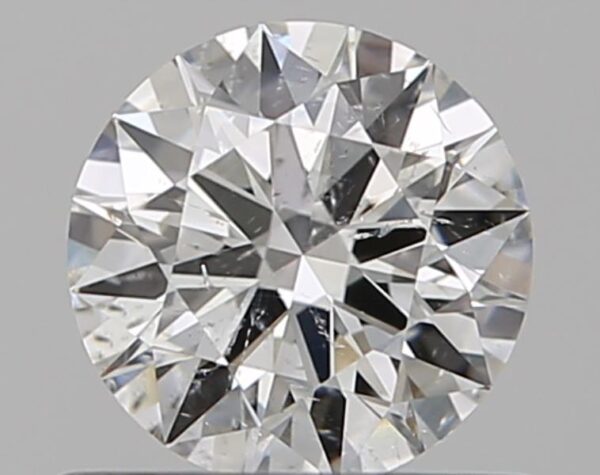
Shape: round
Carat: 0.5
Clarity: SI2
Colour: G
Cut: EX
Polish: EX
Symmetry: EX
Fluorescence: N
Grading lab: GIA
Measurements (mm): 5.16 x 5.18 x 3.12